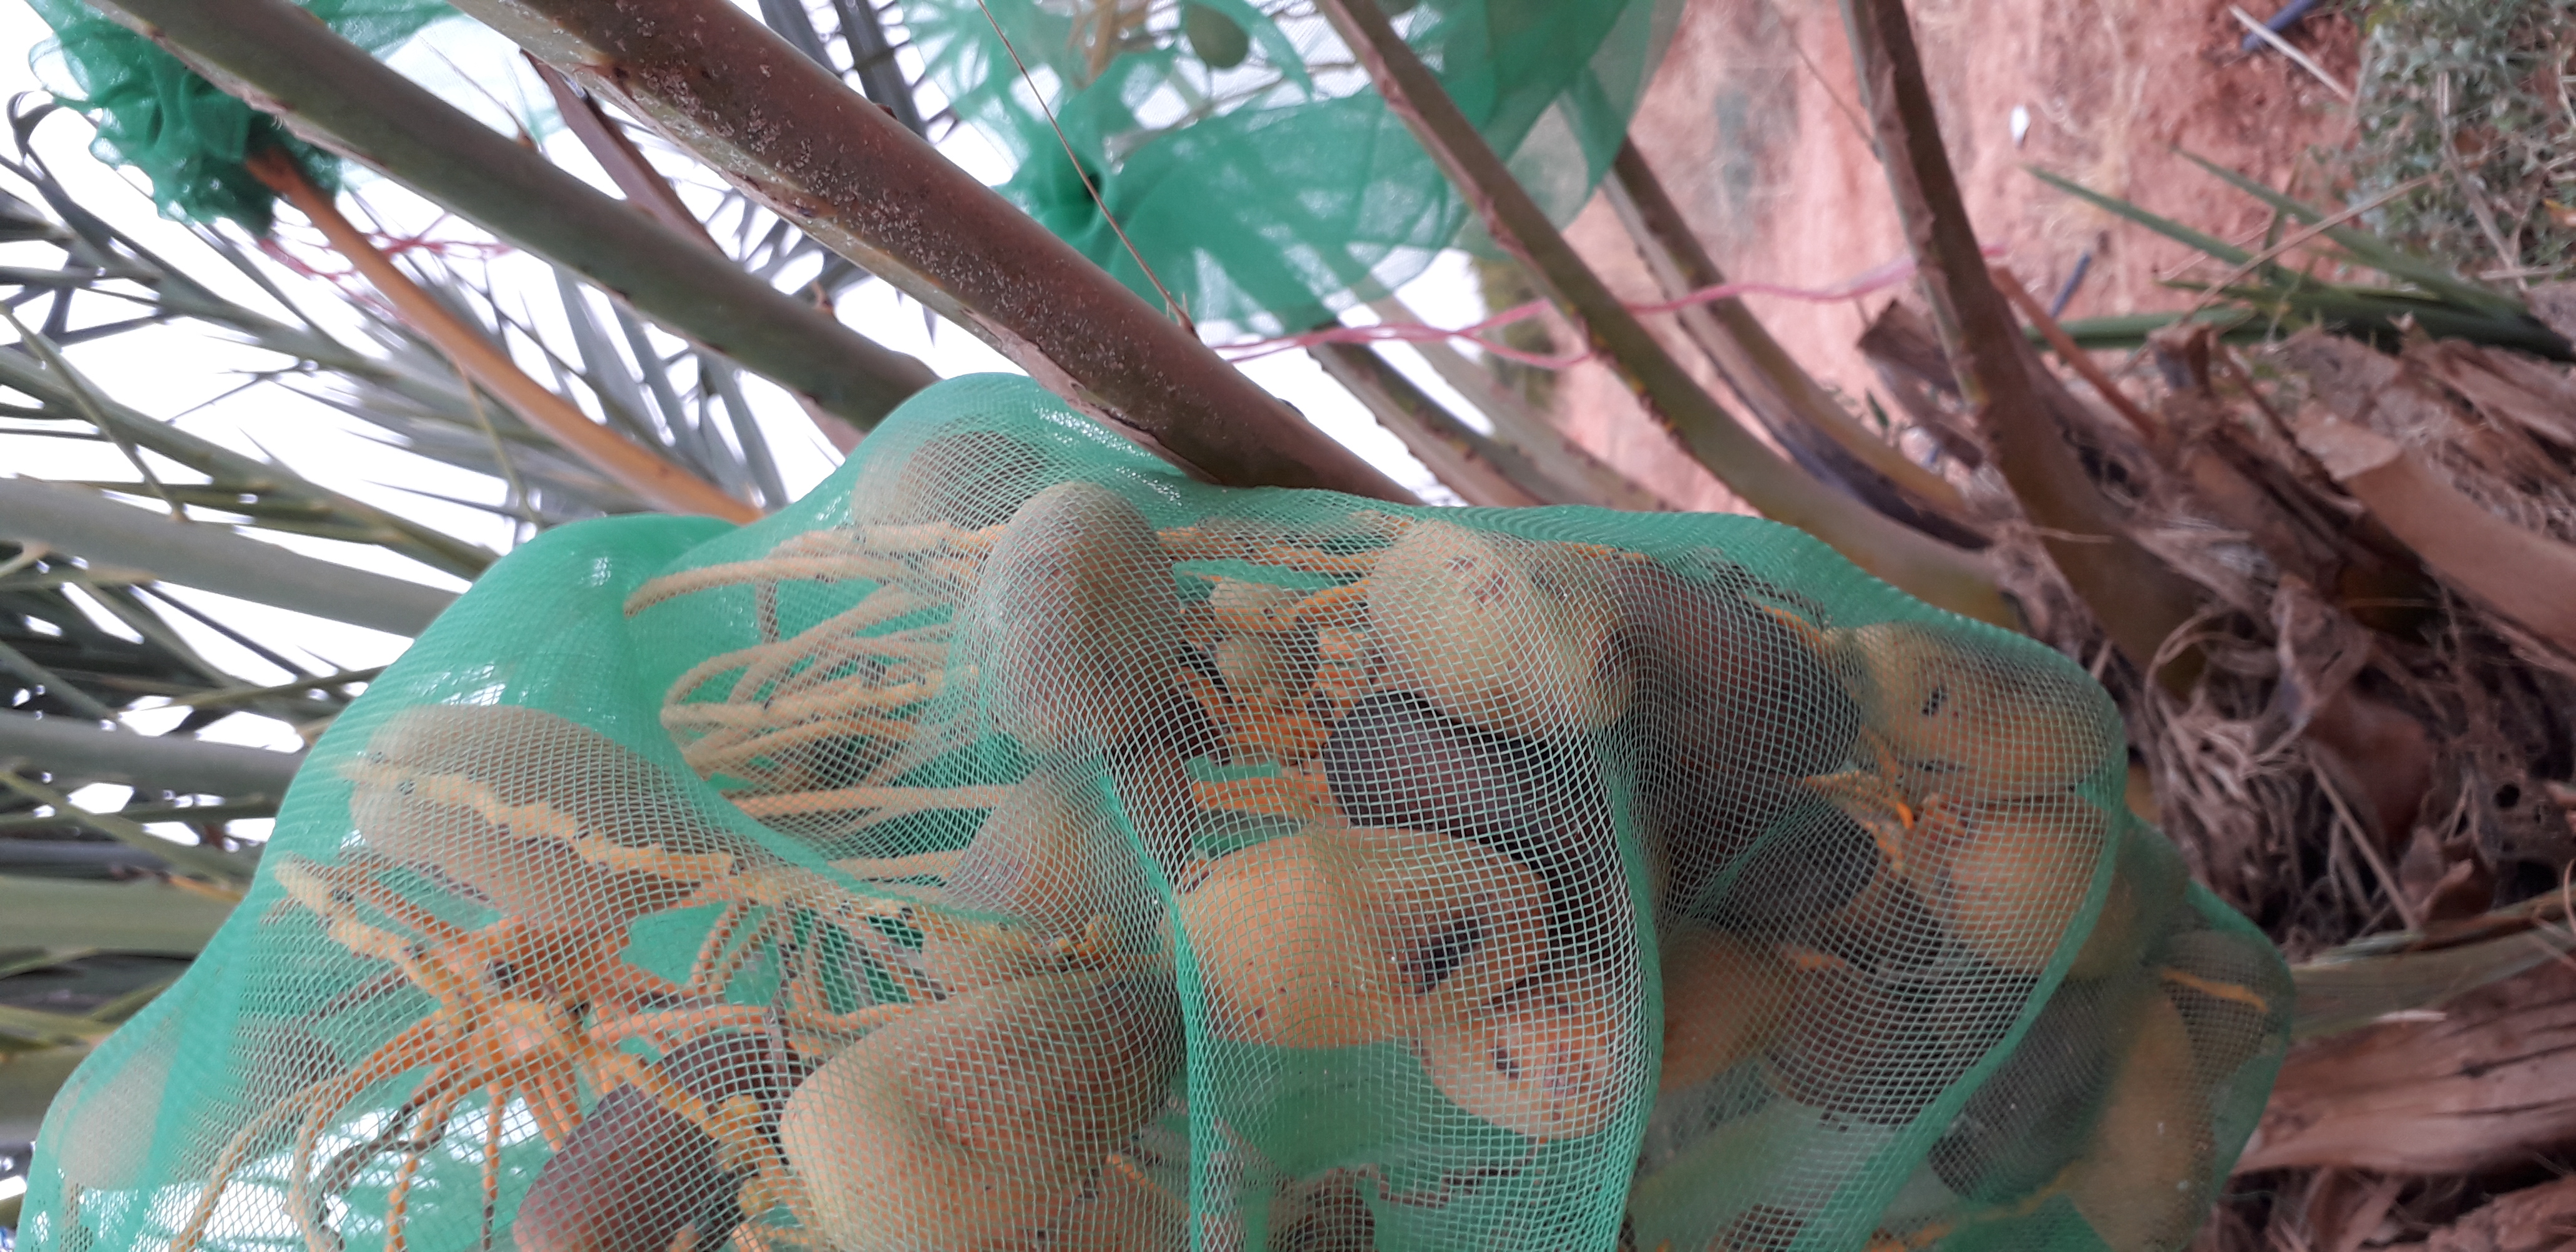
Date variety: Boumajhoul